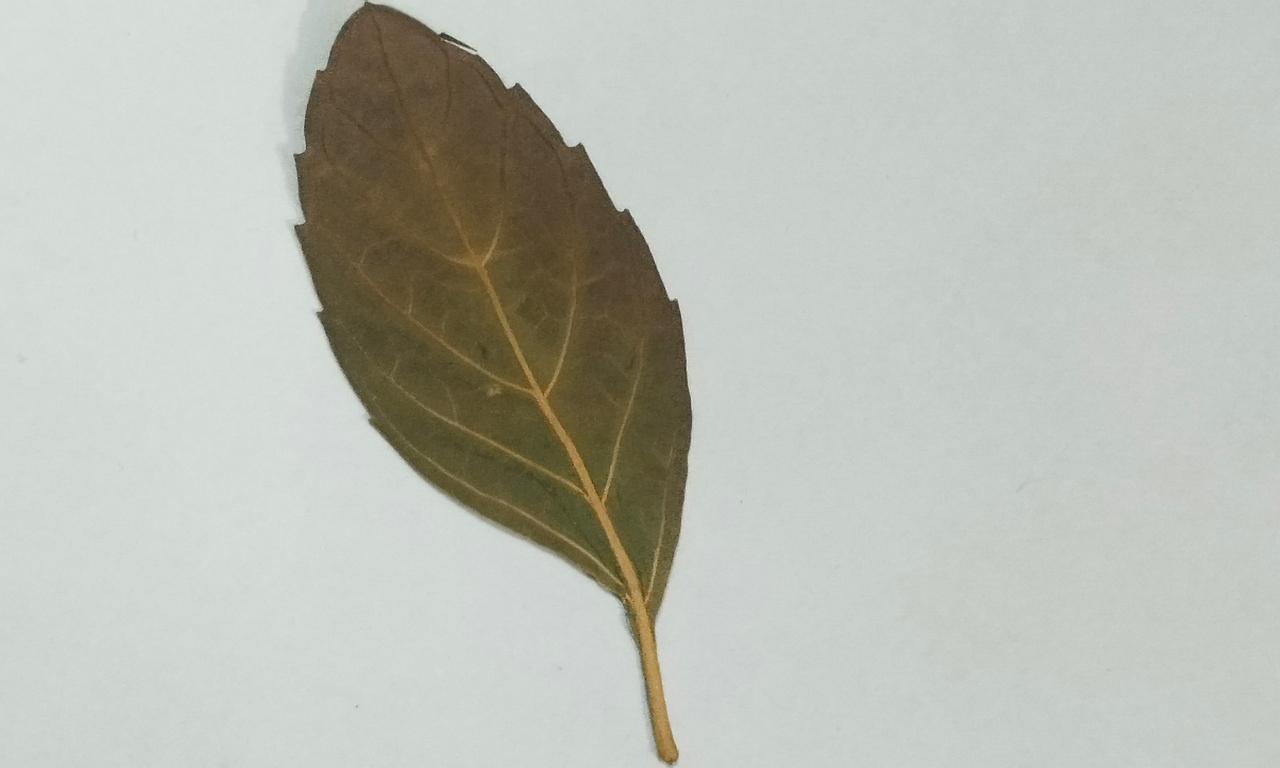
Label: Dried